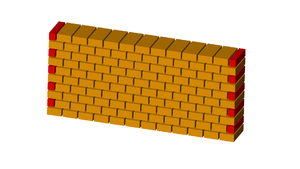
En architecture, le mot appareil, ou opus en latin, est un terme qui désigne la façon dont les moellons, les pierres de taille ou les briques sont assemblés dans la maçonnerie.